Microscopic scale

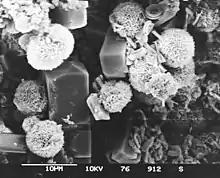
Photomicrograph of Arnager Kalk ("Arnager Limestone"), taken with a Scanning Electron Microscope. From the Upper Cretaceous of Bornholm, Denmark: a microscopic view of prismatic crystals and spheroidal aggregates of unidentified authigenic minerals.

The entropy and disorder of the universe can be observed at a microscopic scale, with reference to the second and third law of thermodynamics. In some cases, this can involve calculating the entropy change within a container of expanding gas molecules and relating it to the entropy change of its environment and the universe.